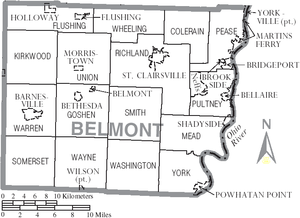
Le comté de Belmont, en anglais : Belmont County, est un des 88 comtés de l'État de l'Ohio, aux États-Unis.